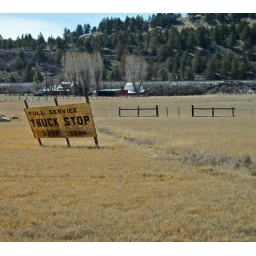
This sign was there when I moved here in 1987 - still no truck stop - hmmmm.